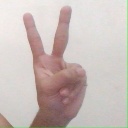
अक्षर: क